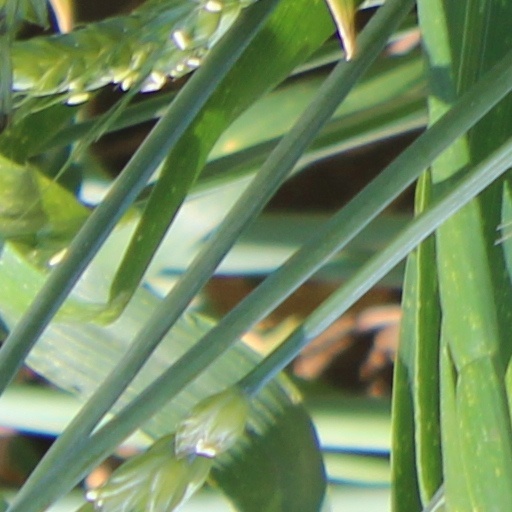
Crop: wheat